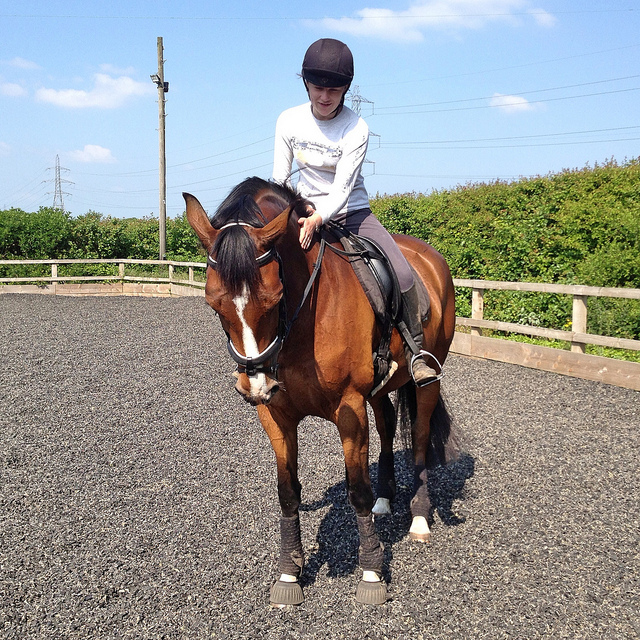
user: Given an image and a question. Answer the question in a short answer. Question: What type of horse is this? Short Answer:
assistant: pony